SR West Country and Battle of Britain classes

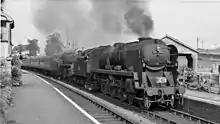
Rebuilt 34048 "Crediton" leading a double-headed Summer Saturday holiday express on the heavy gradients of the Somerset and Dorset Joint Railway in 1959

Initial livery after nationalisation in 1948 was British Railways malachite green and "Sunshine yellow" lining and lettering, with British Railways on the tender. No. 34090 "Sir Eustace Missenden, Southern Railway" was given commemorative malachite green livery that included green-painted wheels with yellow rims and the early British Railways crest on the tender. The Bulleid numbering system was temporarily retained on the first seventy locomotives with the addition of an "s" prefix (e.g. s21C101). The classes were given several power classifications in their careers, beginning with 6MT (Mixed Traffic) in 1949. In December 1953 they were reclassified 7P 5FA, the "A" denoting brake power when used on unfitted (non-vacuum braked) goods trains. The rebuilt locomotives retained this classification until all received the classification of 7P6F between November 1957 and November 1961.